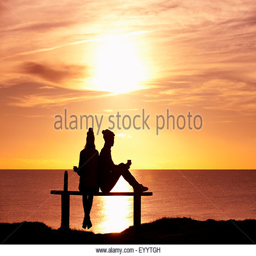
silhouette of couple , sitting on bench and drinking tea from thermos , against sunset over the ocean